Yonezawa Station

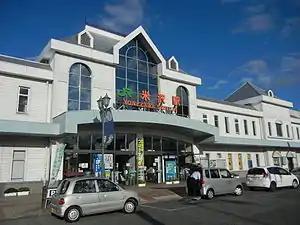
Yonezawa Station in August 2012

is a junction railway station in the city of Yonezawa, Yamagata, Japan, operated by East Japan Railway Company (JR East).